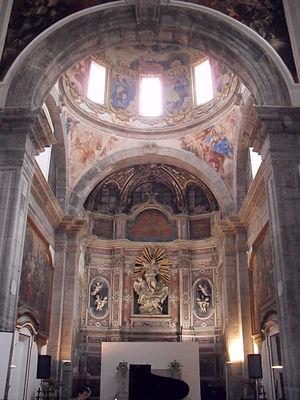
L'église Santa Maria Donnaromita est une église du centre historique de Naples située via Giovanni Paladino.